Hotel St George, Wellington

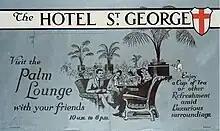
Advertisement for the Palm Lounge, ca 1930s.

The Hotel St. George was once one of Wellington, New Zealand's top hotels. It is a significant building on a prominent corner site, and notable for being the hotel where the Beatles stayed during a tour of New Zealand.